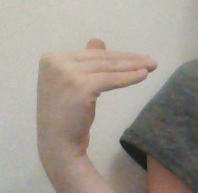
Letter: khaa